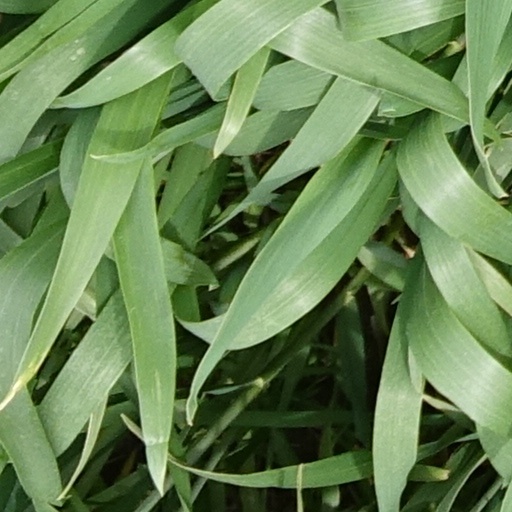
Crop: wheat